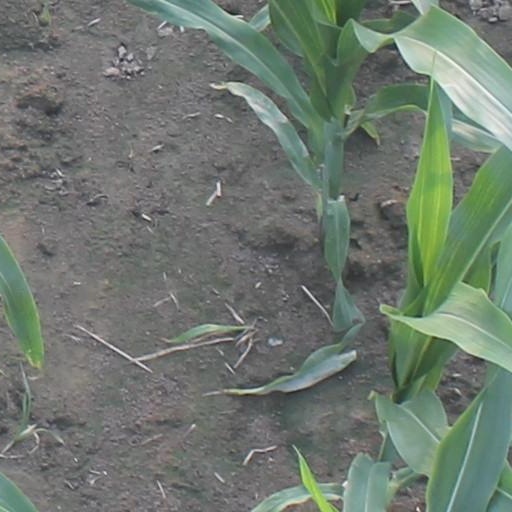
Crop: maize; corn